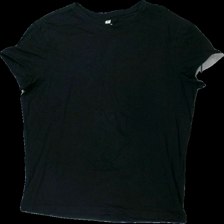
View: front
Type: T-shirt
Category: Men
Brand: H&M
Colors: Black
Material: 100% cotton
Cut: Regular
Size: XL
Season: All
Stains: Major
Damage location: bottom center
Price range: <50
Recommended usage: Export
Description: svart t-shirt mycket luddig